Le Schuylkill

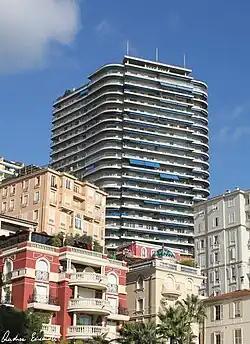
Le Schuylkill in 2018, prior to its renovation.

Le Schuylkill is a historic high-rise residential building in Monaco. Completed in 1970, it is the first modern skyscraper in the principality.